Precipice Sandstone

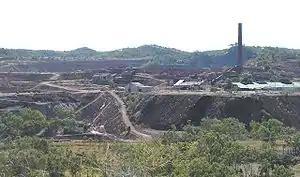
Mount Morgan Mine, where strata of the formation was exposed

The Precipice Sandstone an Early Jurassic (Sinemurian to early Pliensbachian, with possible Hettangian levels) geologic formation of the Surat Basin in New South Wales and Queensland, eastern Australia, know due to the presence of abundant vertebrate remains & tracks. This unit includes the previously described Razorback beds. This unit represents a major, almost primary, source of hydrocarbons in the region, with a Potential CO2 reservoir of up to 70m. It was deposited on top of older sediments, like Bowen Basin units, in an unconformable manner, resting along the eastern basin margin and the Back Creek Group in the southern Comet Platform, while in other areas it directly overlies the Triassic Moolayember Formation & Callide Coal Measures, being deposited in a comparatively stable basin. Isopach maps of the Precipice Sandstone indicate two distinct areas of sediment accumulation, suggesting two separate depocentres filled from different source regions during the Sinemurian, with the Thomson orogeny and New England Orogen hinterlands as possible ones. This unit represented a fluvial-palustrine-lacustrine braided channel north-flowing succession, that seem to have debouch into a shallow restricted tidal/wave influenced marine embayment, marked at areas like Woleebee Creek. Paleoenvironment-wise, it represents a hinterland rich in vegetation, hinting at wet environments like swamps, where agglutinated foraminifera suggests marine flooding and drier conditions or the encroachment of seawater onto coastal areas.